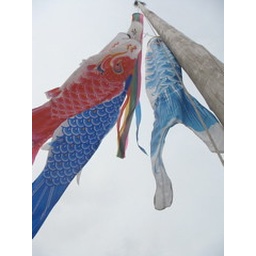
the fish swim upstream so it symobolises that the boys will try hard and have success in their life